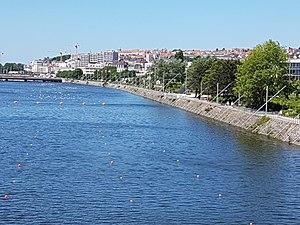
La Liane à Boulogne-sur-Mer (Pas-de-Calais)
Boulogne-sur-Mer est une commune française, sous-préfecture du département du Pas-de-Calais en région Hauts-de-France. Ses habitants sont appelés les Boulonnais.
La Liane est un fleuve français du Pas-de-Calais en région des Hauts-de-France et un fleuve côtier qui se jette dans la Manche.